Charles Lambe

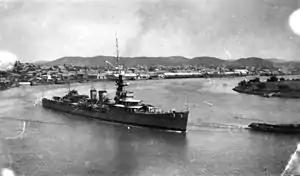
The cruiser , which Lambe commanded as part of the Northern Patrol in the early part of the Second World War

Lambe transferred to the battleship in June 1919 and, having been promoted to sub-lieutenant on 15 January 1921, was posted to the cruiser in March 1921. Promoted to lieutenant on 15 February 1922, he joined the battleship in the Mediterranean Fleet in August 1923. He attended the torpedo school, , in 1926 and after qualifying there, joined the destroyer HMS "Stuart" in the Mediterranean Fleet as torpedo officer. Promoted to lieutenant commander on 15 February 1930, he attended the Royal Naval Staff College in 1931 and then joined the cruiser on the East Indies Station. Promoted to commander on 30 June 1933, he joined the staff of the Flag Officer, Destroyer Flotillas in the Mediterranean Fleet before returning home to become Commander of HMS "Vernon". He was appointed equerry to the King on 1 September 1936 and, having been promoted to captain on 31 December 1937 and appointed a Commander of the Royal Victorian Order on 28 September 1938, he was given command of the cruiser in January 1939.